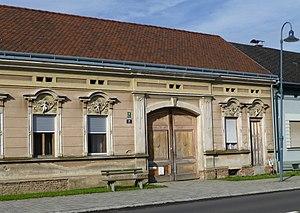
Rudersdorf est une commune autrichienne du district de Jennersdorf dans le Burgenland.